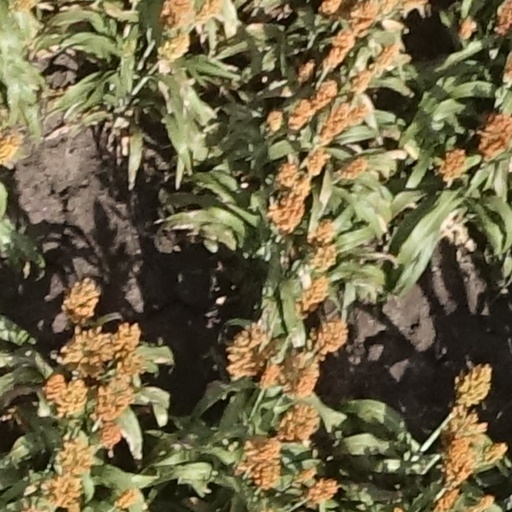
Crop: sorghum